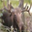
Label: deer